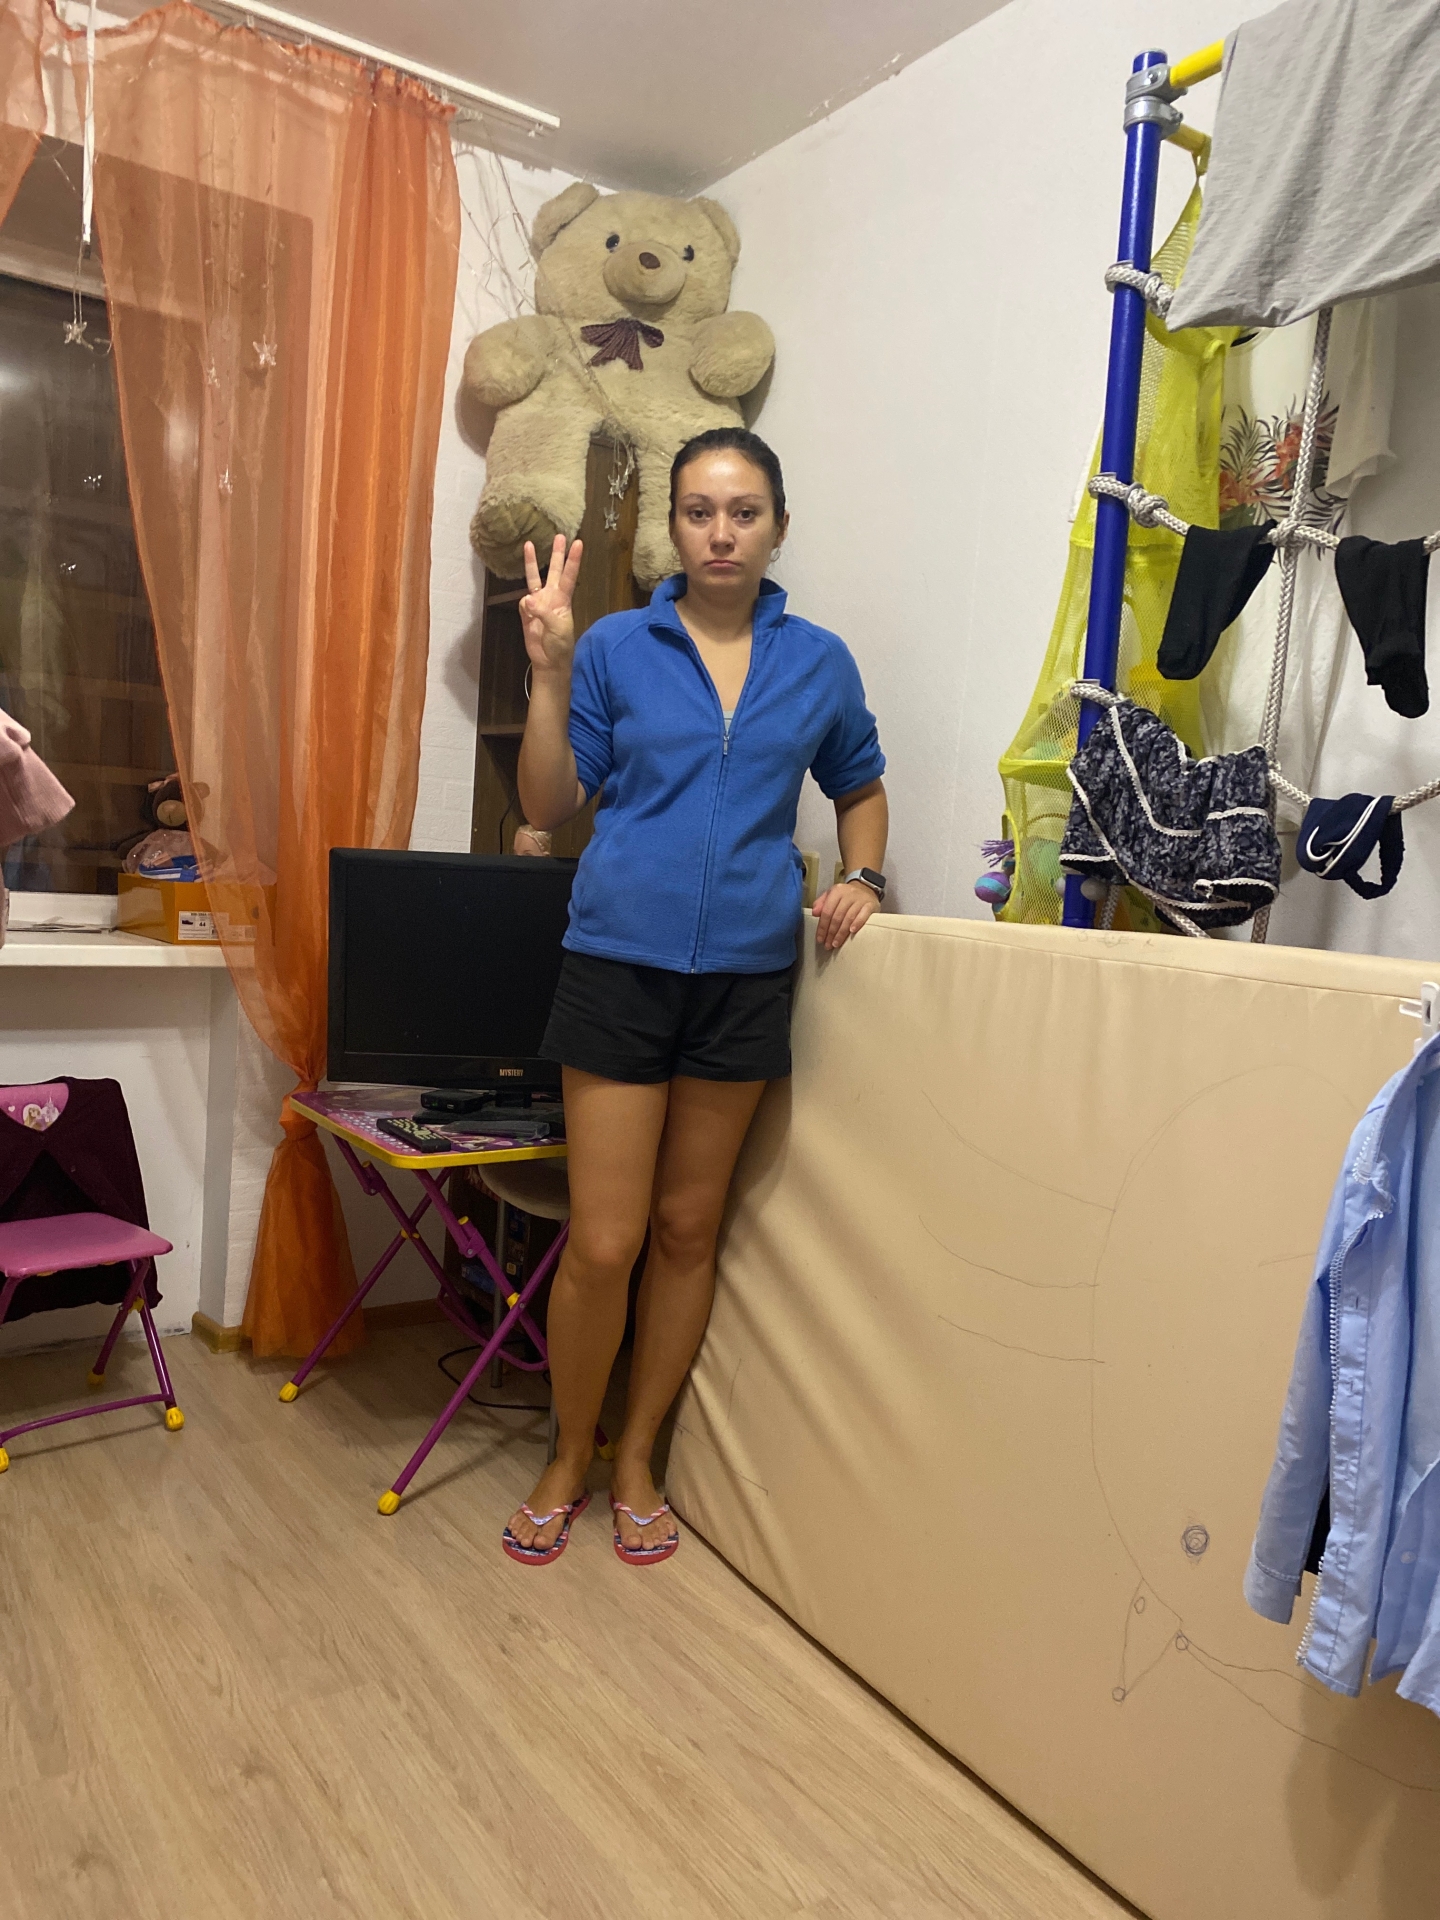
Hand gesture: three